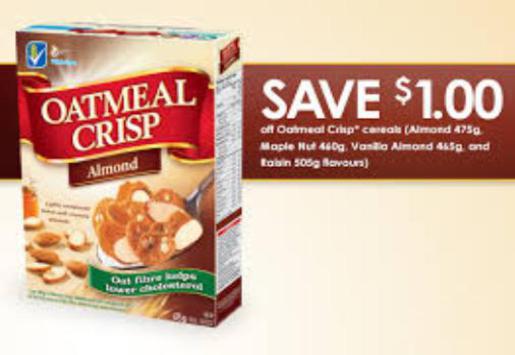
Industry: Food